Mulberry Hill (Randolph, Virginia)

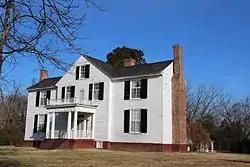

Mulberry Hill is a historic plantation house located near Randolph, Charlotte County, Virginia. The original section dates to the 18th century and forms the slightly projecting, gable-end, two-story front center pavilion. Flanking this center section are single-bay two-story wings added in the mid-19th century. At the same time, a two-story rear wing was added. The front facade features a mid-19th century porch with a full Doric order entablature supported on octagonal Doric columns. Also on the property are the contributing Judge Paul Carrington's office building, a brick kitchen, a frame spinning house, a dairy, a smokehouse, a privy, and enslaved dwellings. It was the home plantation of 18th century political official and jurist Paul Carrington (1733–1818). He is buried on the plantation grounds.